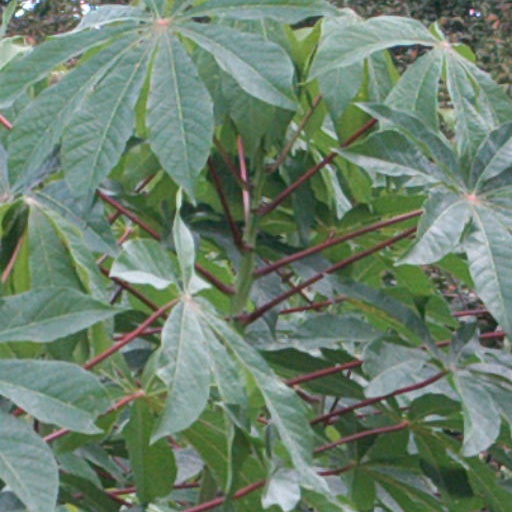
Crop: cassava